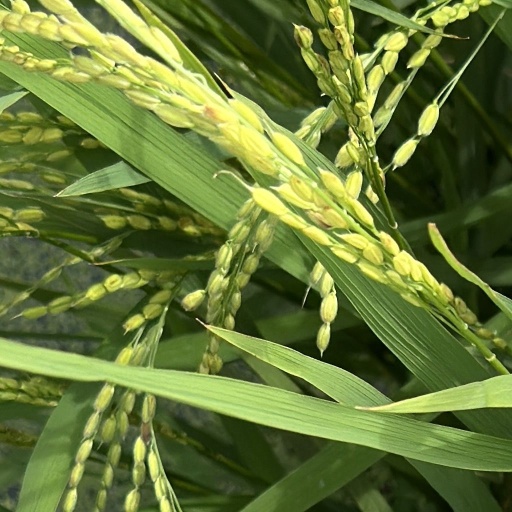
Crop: rice